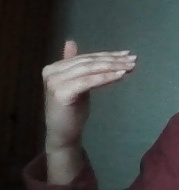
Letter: khaa